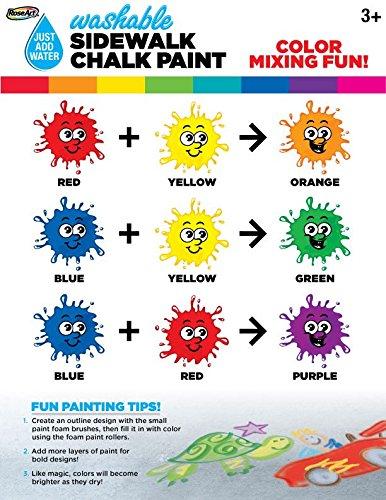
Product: RoseArt Washable Sidewalk Chalk Paint Neon Jumbo Markers
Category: Toys & Games | Arts & Crafts | Drawing & Painting Supplies | Chalk
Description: Each filled with 37.5g of Washable Sidewalk Chalk neon paint powder.
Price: $6.99
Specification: ProductDimensions:6x1.5x13.4inches|ItemWeight:9.6ounces|ShippingWeight:9.6ounces(Viewshippingratesandpolicies)|DomesticShipping:ItemcanbeshippedwithinU.S.|InternationalShipping:ThisitemcanbeshippedtoselectcountriesoutsideoftheU.S.LearnMore|ASIN:B015KMI8X8|Itemmodelnumber:DMP72|Manufacturerrecommendedage:36months-10years